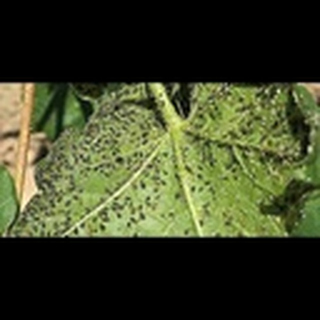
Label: cotton_aphids